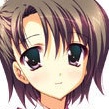
Portrait style: Anime Portrait